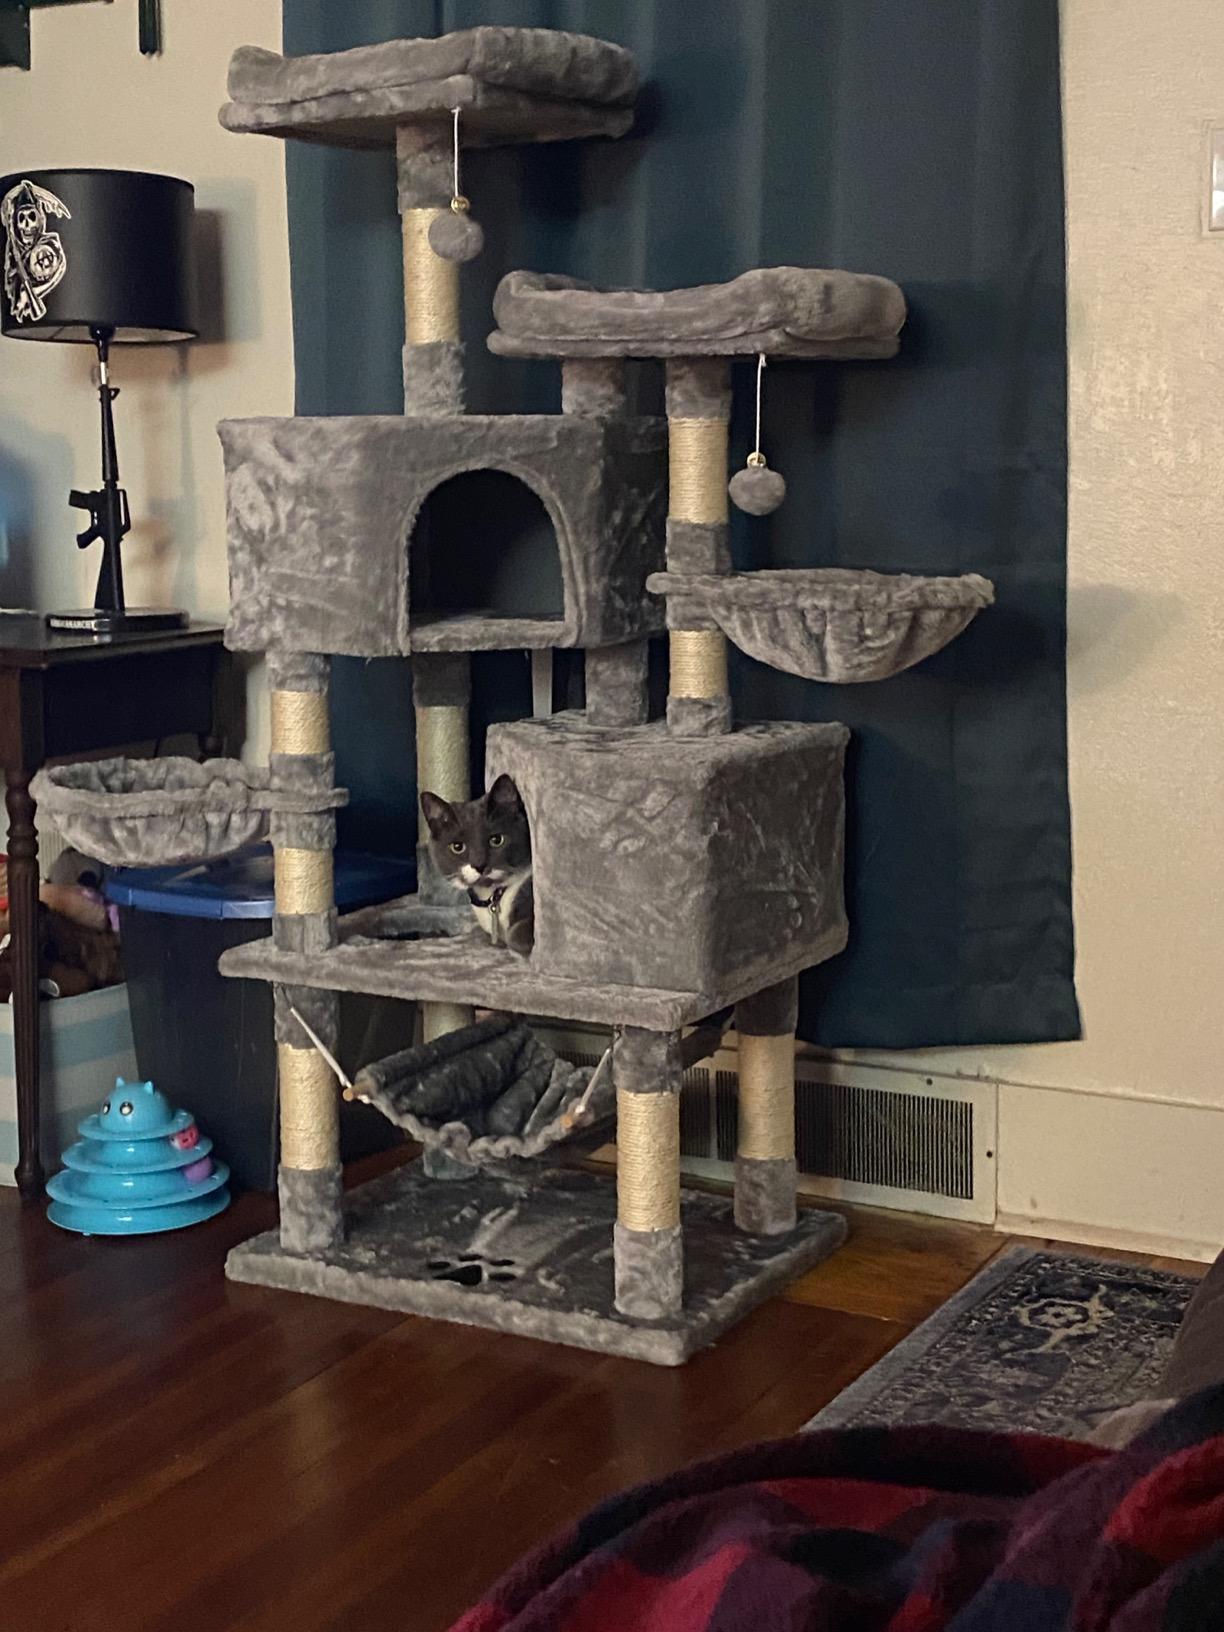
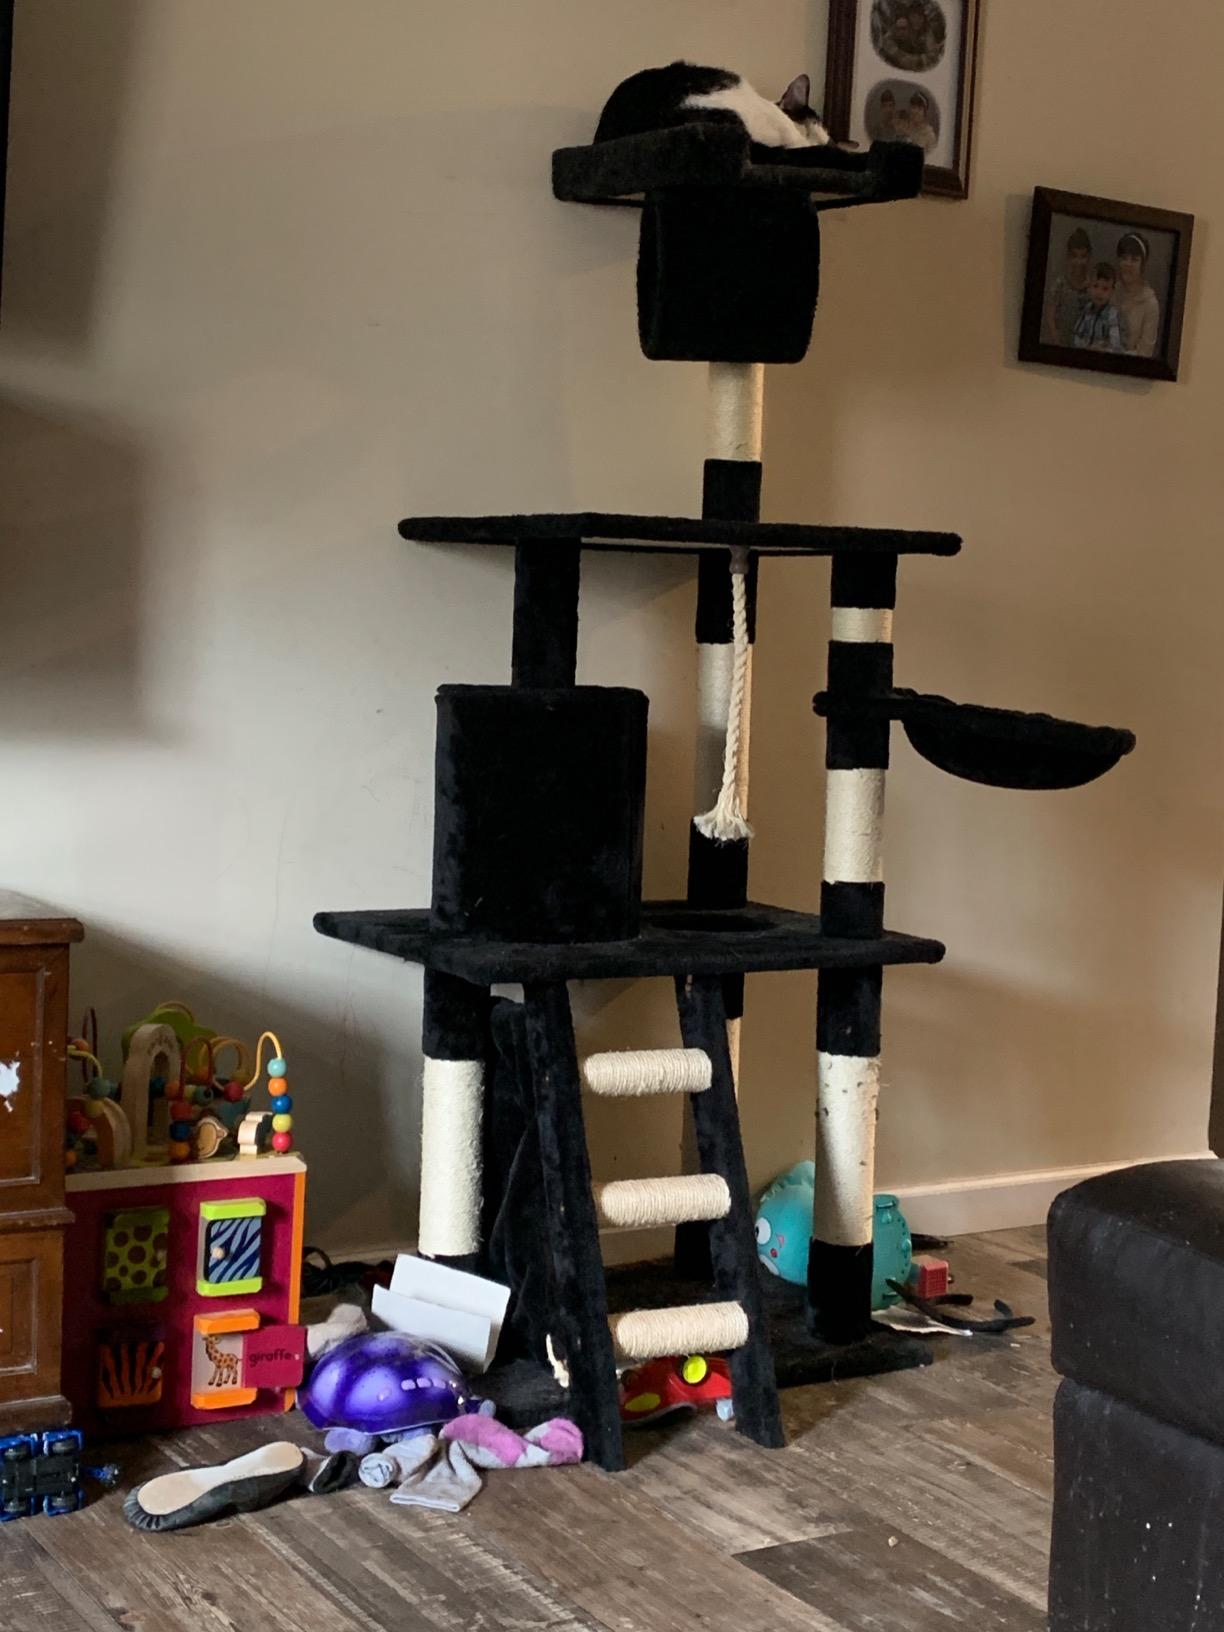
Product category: items_cat tree
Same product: no